Northern Oklahoma College

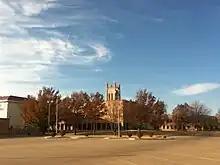
A view of the NOC Enid Campus

The Tonkawa campus has men's and women's basketball, men's and women's soccer, baseball, softball and cheerleading teams. Northern Oklahoma College won the 1979 NJCAA Women's Basketball Championship, 74-52 against Tyler Junior College. The professional wrestler "The Big Show" played basketball for the Mavericks in 1990-1991 before transferring to Wichita State. NBA player John Starks played basketball for the Mavericks during one semester in the 1980s. Pitcher Clint Straka was drafted into the Seattle Mariners in 2006. After NOC, he played baseball for the University of Central Oklahoma, where he was named to the Third Team 2008 National Collegiate Baseball Writers' Association Division II All-American Team.